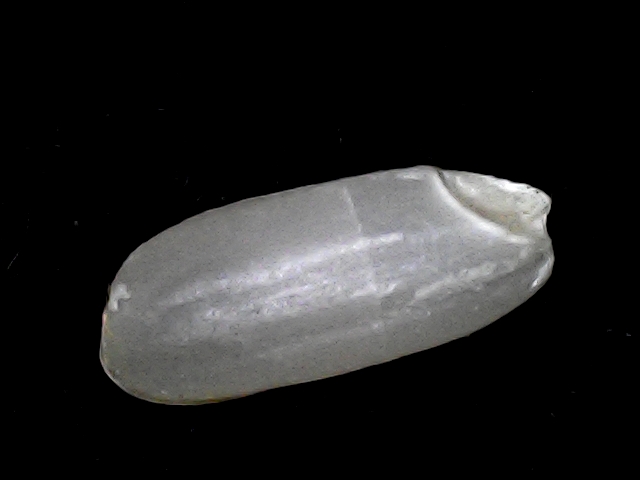
Rice variety: BD51